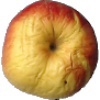
Label: Apple Red Yellow 1